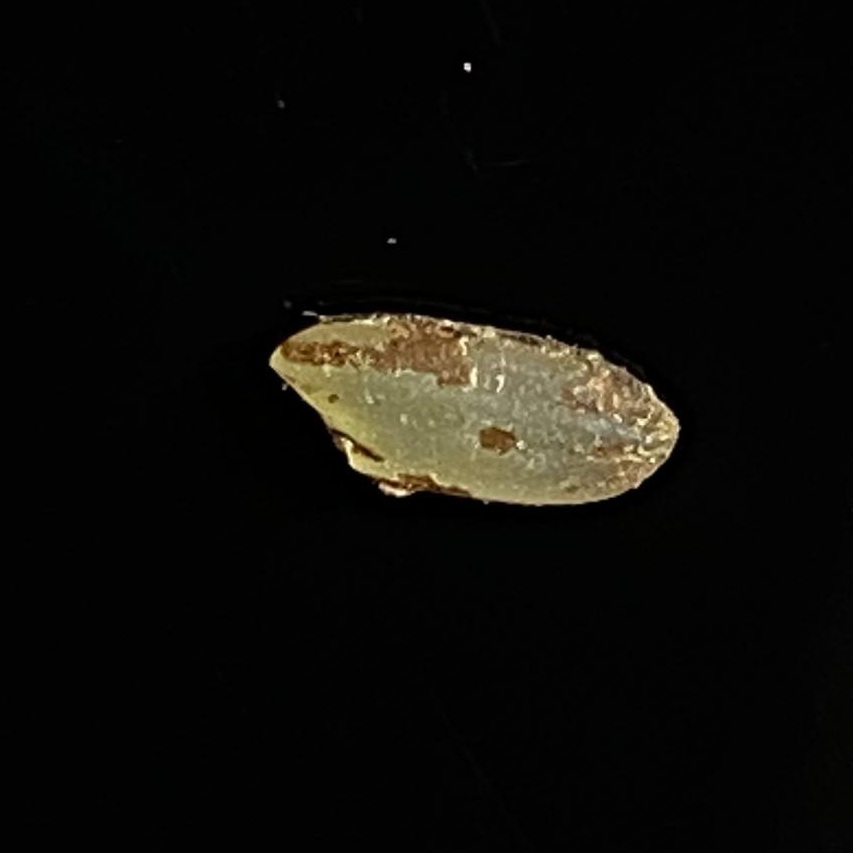
Rice variety: Lal_Aush